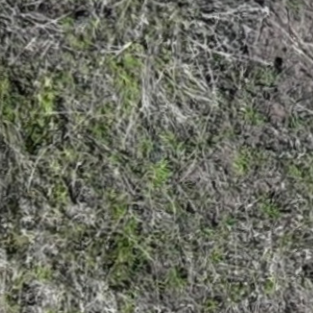
Month: may
Dye color: blue
Dye concentration: low